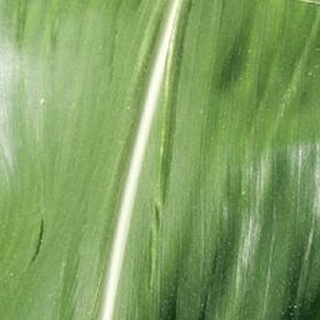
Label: healthy_corn